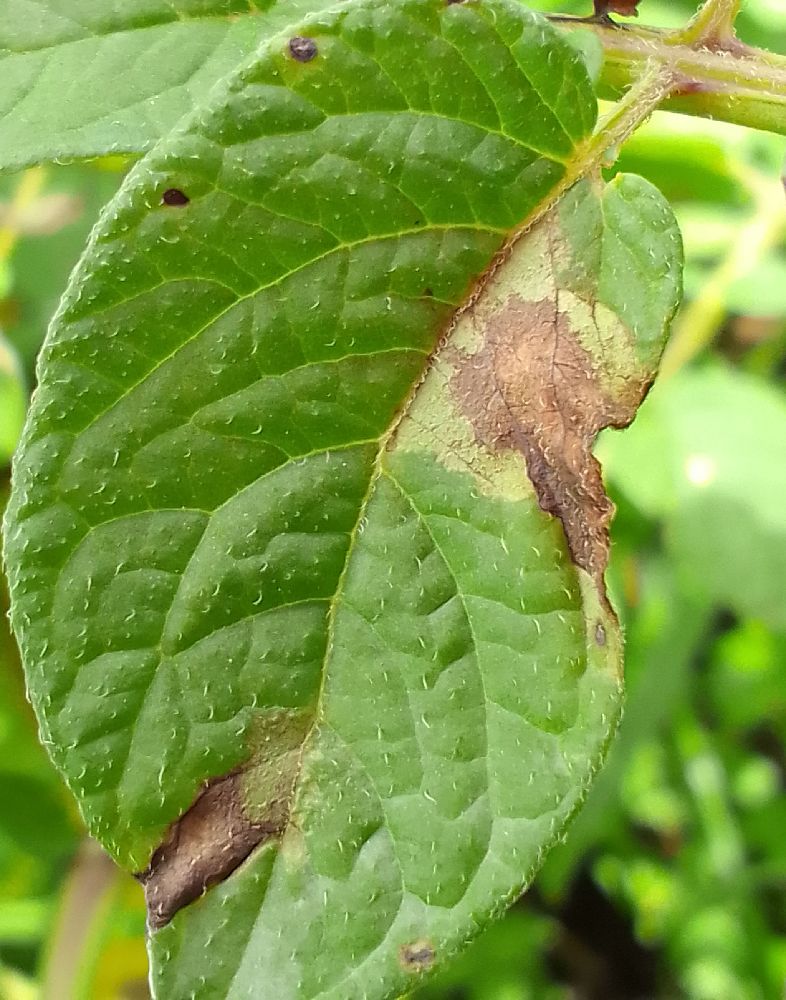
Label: Late blight